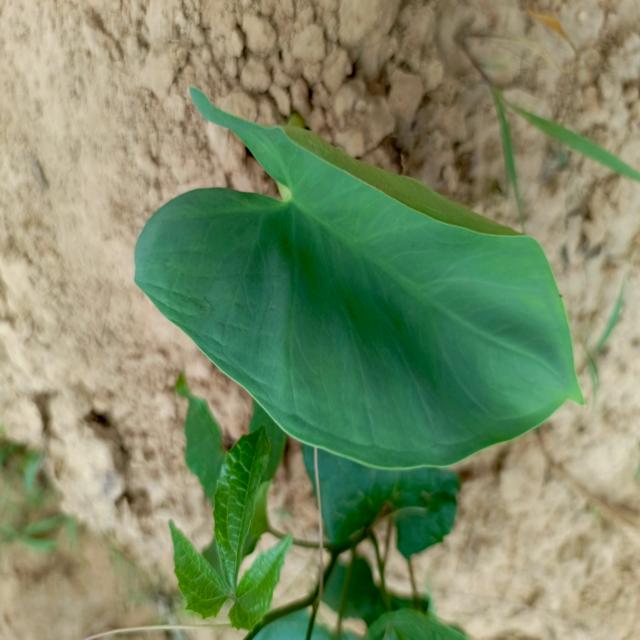
Label: Healthy